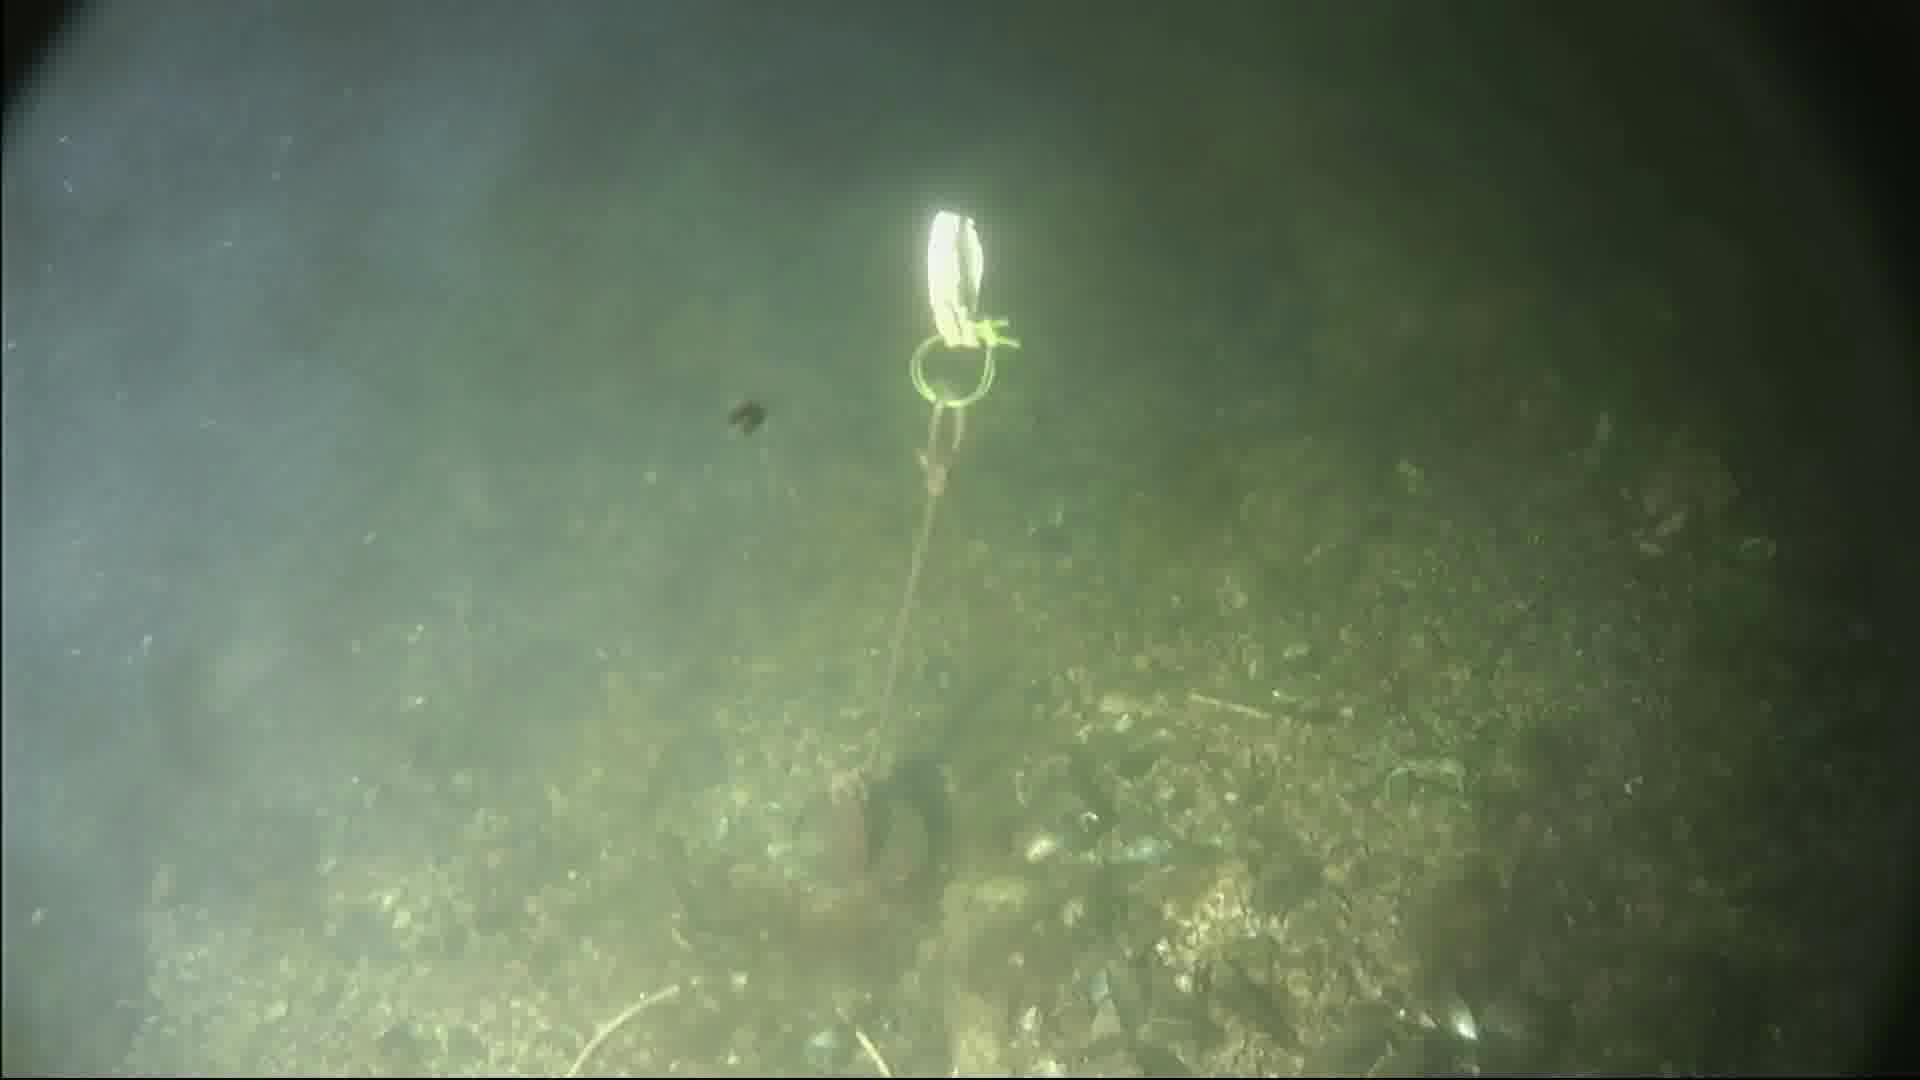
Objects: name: crab